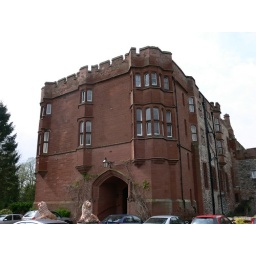
The castle we stayed in (not the house we bought - Emma, Joss, Michael...)